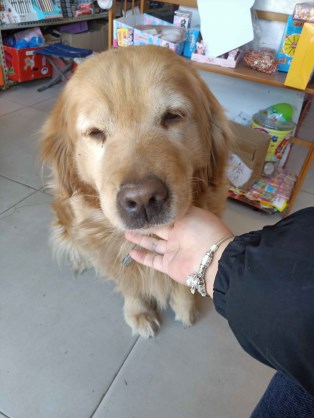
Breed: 5355-n000126-golden_retriever